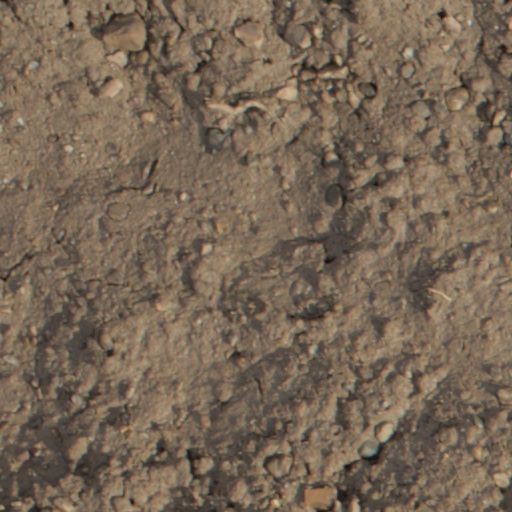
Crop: wheat